Webster Marble

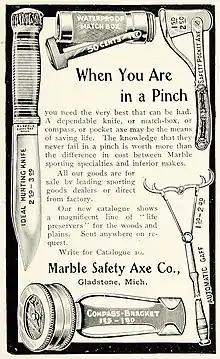
Marble Safety Axe Co. advertisement, ca. 1903.

At the beginning of the 20th-century, Americans began to view the outdoors as more than just a place to source resources. Until the early 1900s, fishing, hunting, camping, and other outdoor activities were done to survive, not have fun. Webster Marble, an avid outdoorsman who had grown up trapping, fishing, and hunting alongside his father, sensed the public's rapidly growing interest in the outdoors and jumped to capitalize on it. Marble was an inventor who believed that a person only needed four simple items to be safe in the woods: a waterproof compass that secured to your clothes, a sturdy hatchet, a well-designed knife and a waterproof matchbox.